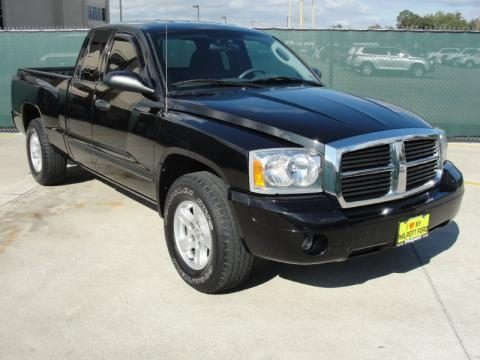
Car model: 2007 Dodge Dakota Club Cab